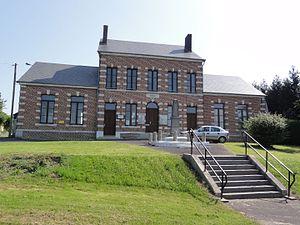
Saint-Jean-aux-Bois est une commune française, située dans le département des Ardennes en région Grand Est.